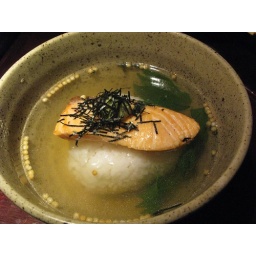
Rice ball with salmon in soup